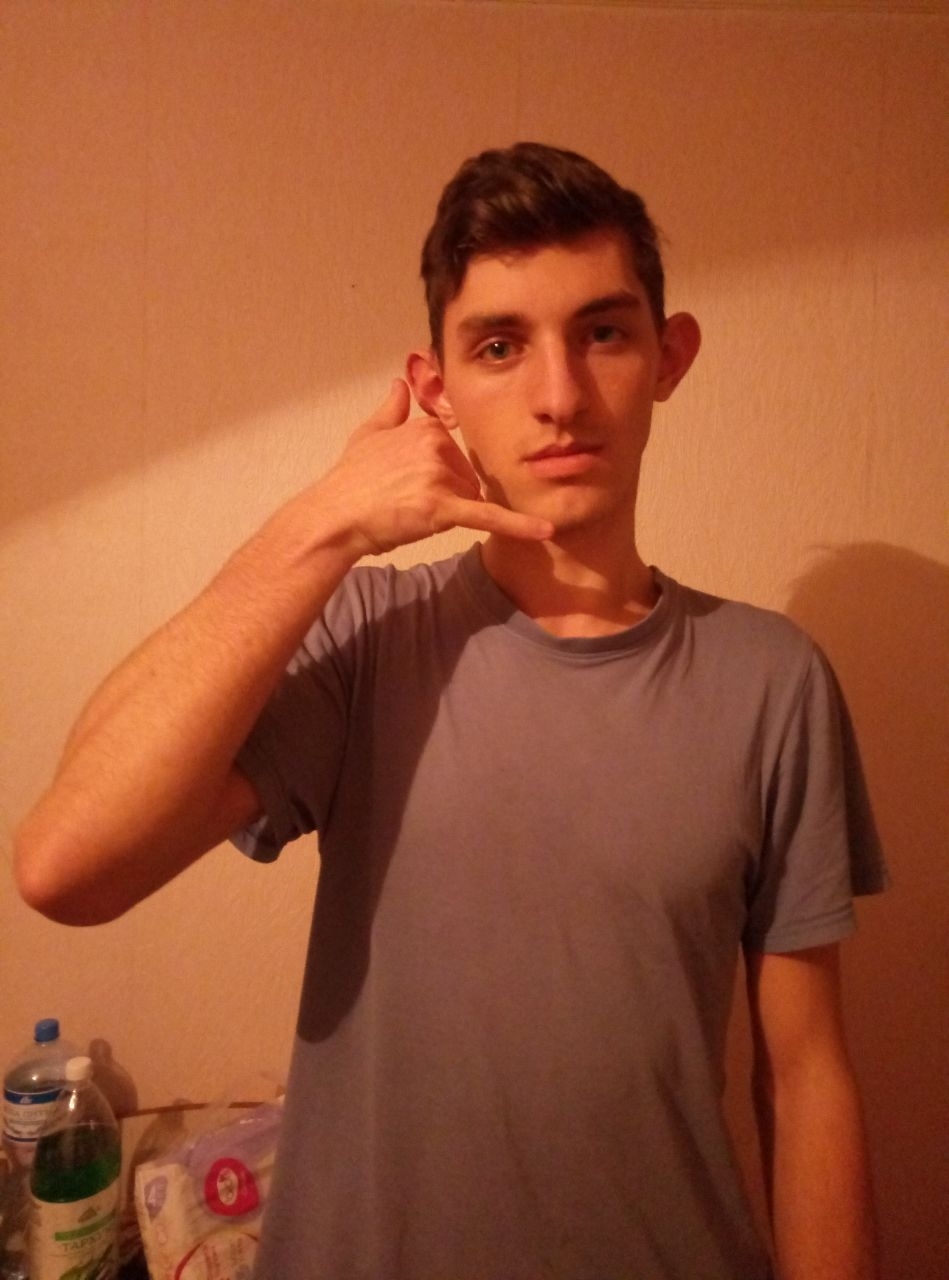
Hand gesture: call